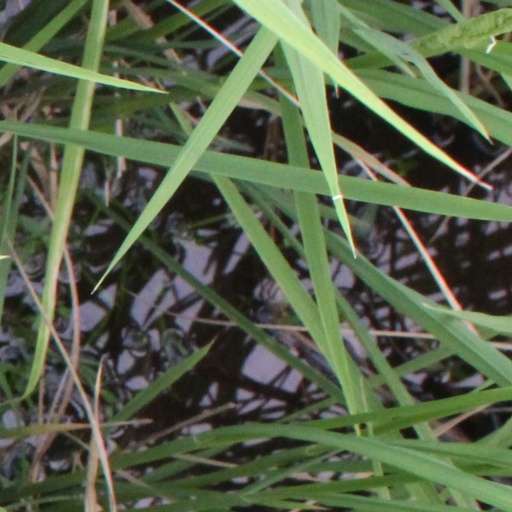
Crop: rice